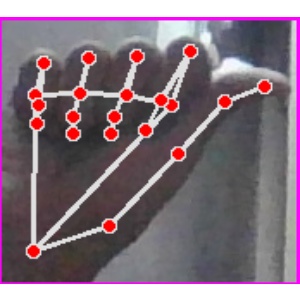
अक्षर: छ